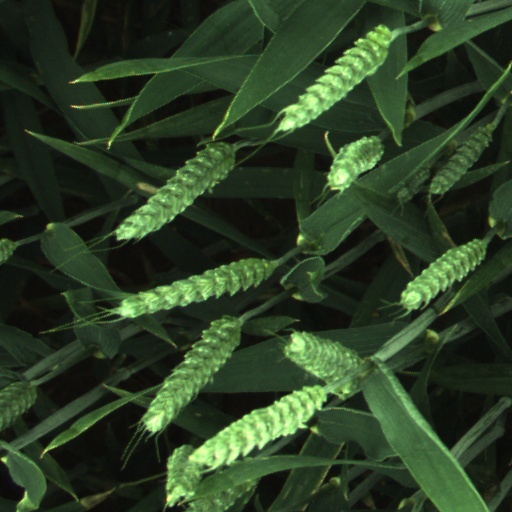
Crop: wheat